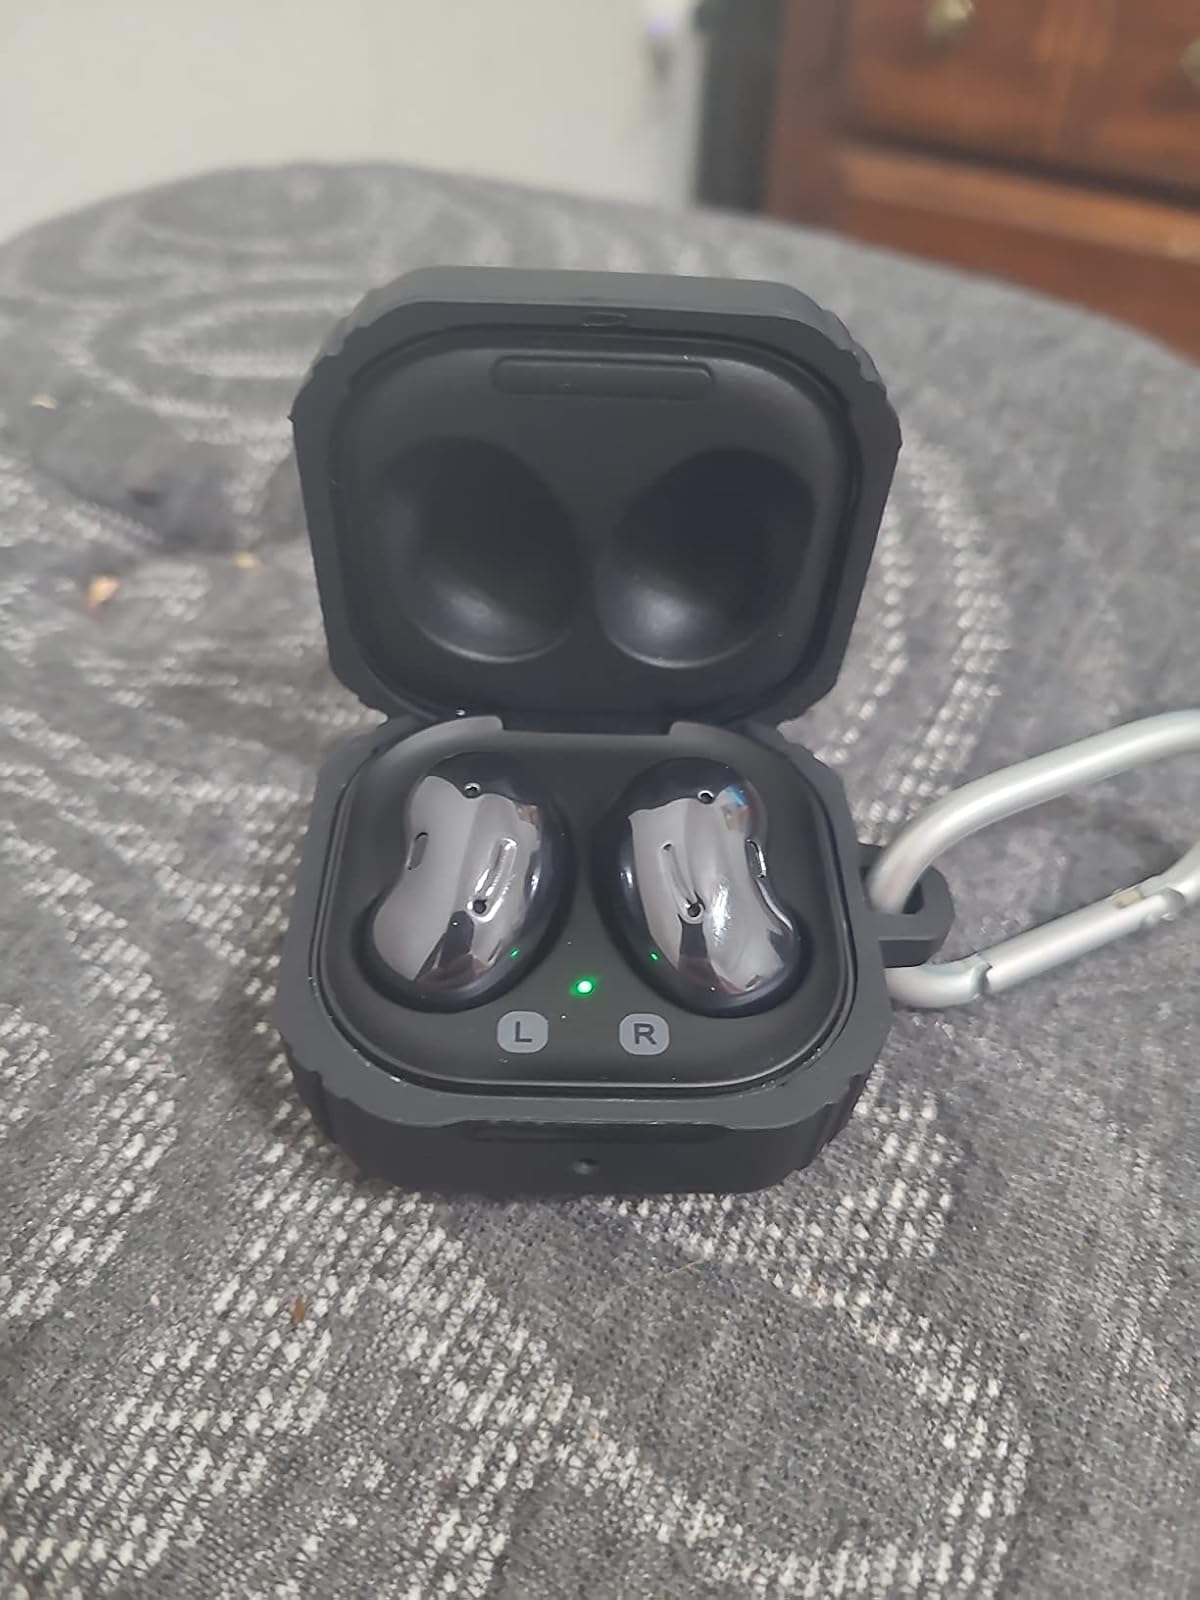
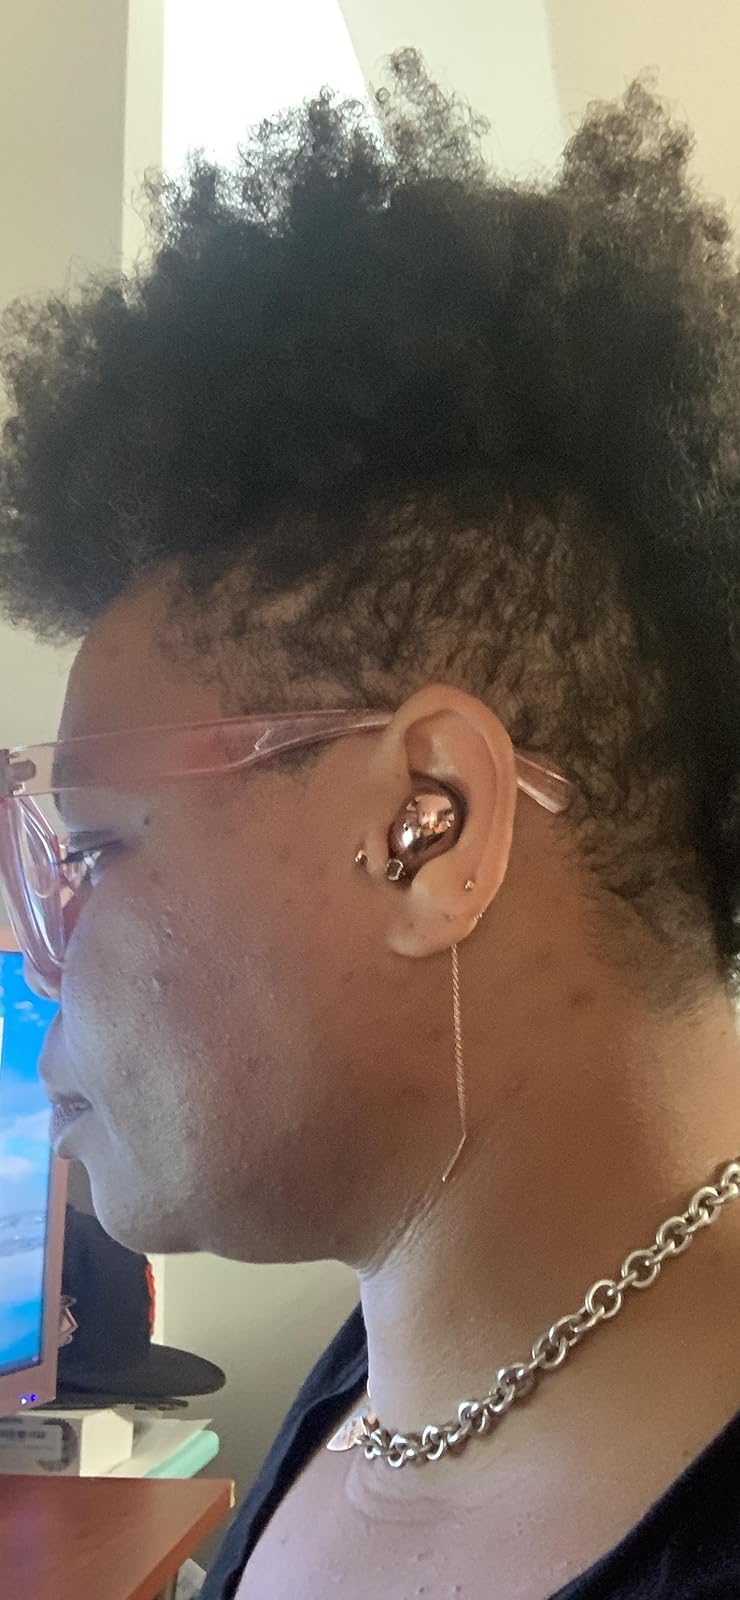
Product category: earbuds
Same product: no